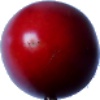
Label: Tamarillo 1